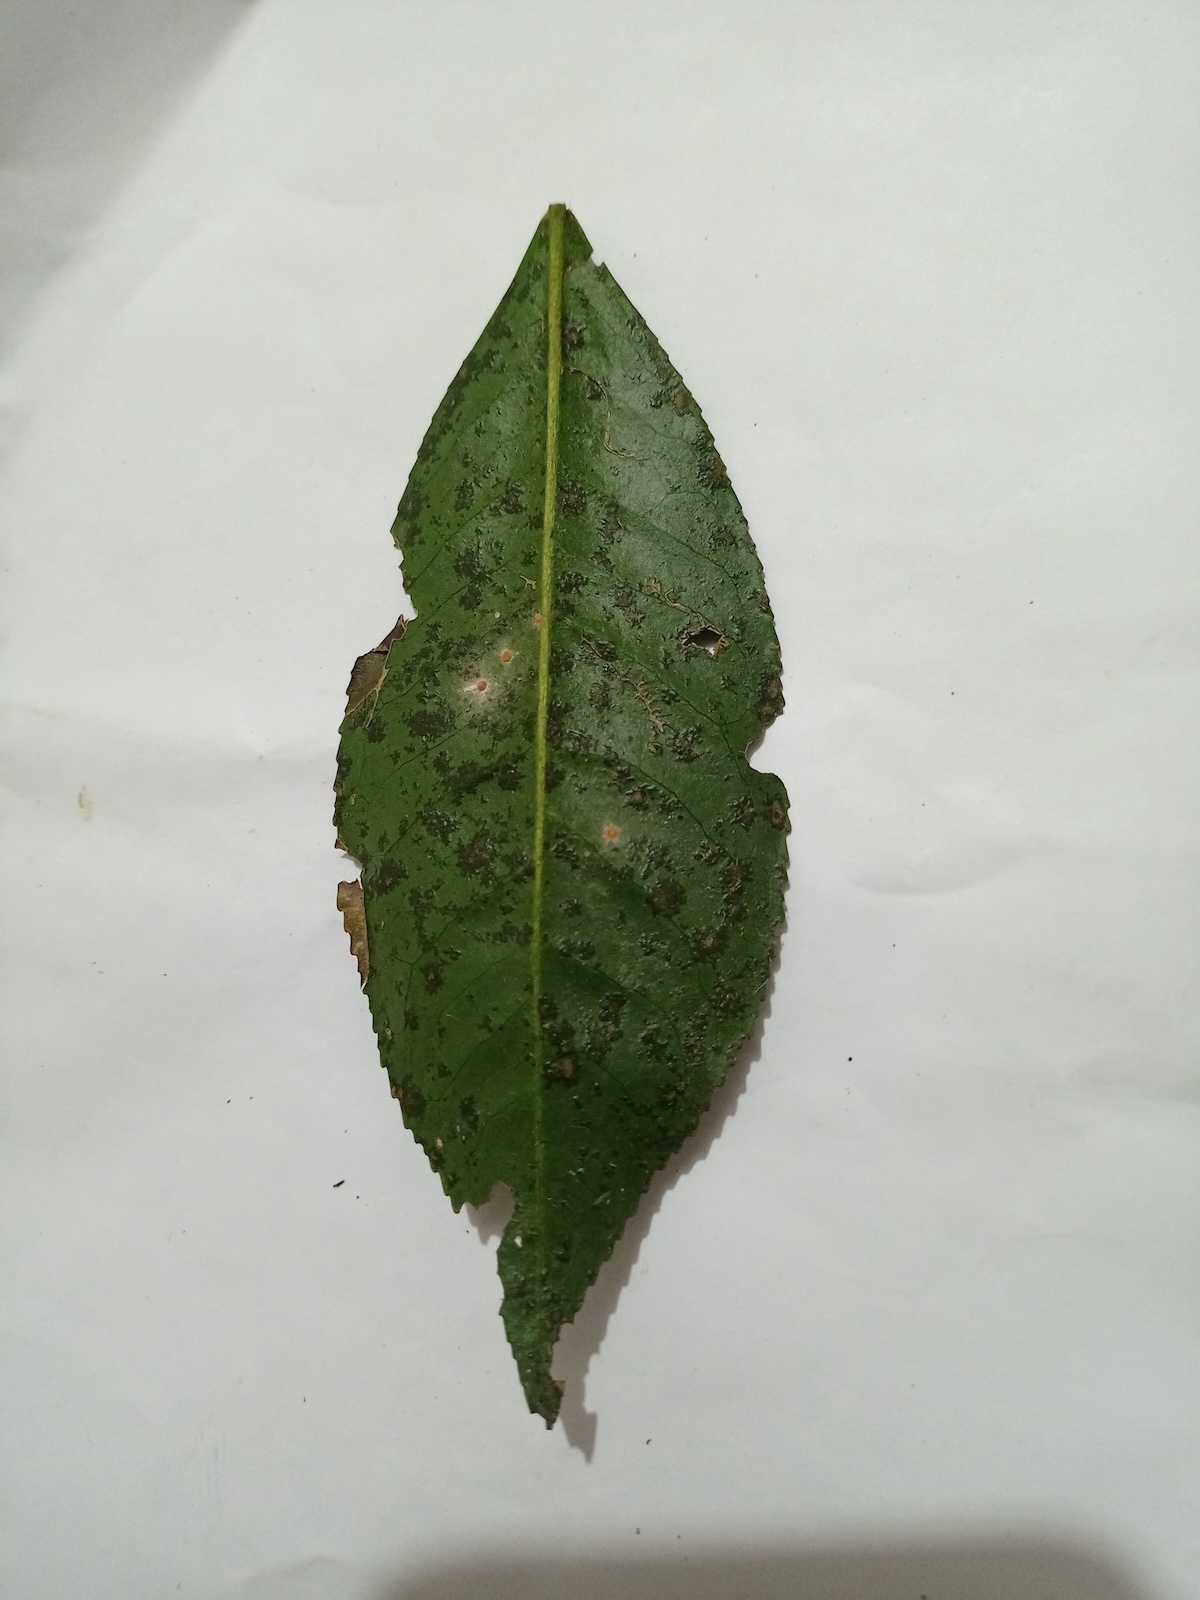
Label: Tea algal leaf spot